Marie Henriette Steil

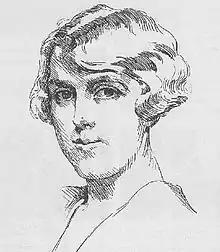
Marie Henriette Steil

Marie Henriette Steil (3 August 1898 – 18 December 1930) was a Luxembourgish writer and feminist. After publishing some short pieces in "Les Cahiers luxembourgeois", she aspired to become a professional writer but died when she was only 32. Her early works appeared as short stories in Luxembourg newspapers. She wrote a newspaper column, and then published a collection of allegorical tales in Leipzig in 1926, titled "Tier und Mensch. Harmlose Geschichten" (Animal and Man. Harmless Stories). The Luxembourg Post Office issued a stamp in her memory in 2005, with her portrait, and her allegorical tales were released as an audiobook in 2021.